In My Father's Den (film)

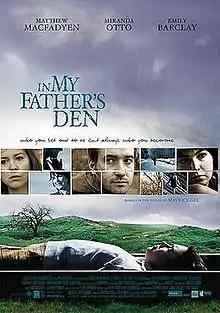
Theatrical release poster

In My Father's Den is a 2004 New Zealand film written and directed by Brad McGann and starring Matthew Macfadyen and Emily Barclay. It is based on the novel of the same title by Maurice Gee. The film was released in October 2004 to glowing reviews.